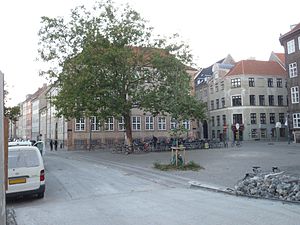
Kulturministeriet
Kulturministeriet set fra Gammel Strand.
Fotografi fra plads på Gammelstrand. Øjepunktet er forsøgt sat det samme sted som et ældre billede.
Kulturministeriet er et dansk ministerium, der blev oprettet i 1961 som Ministeriet for Kulturelle Anliggender med Julius Bomholt som den første minister.